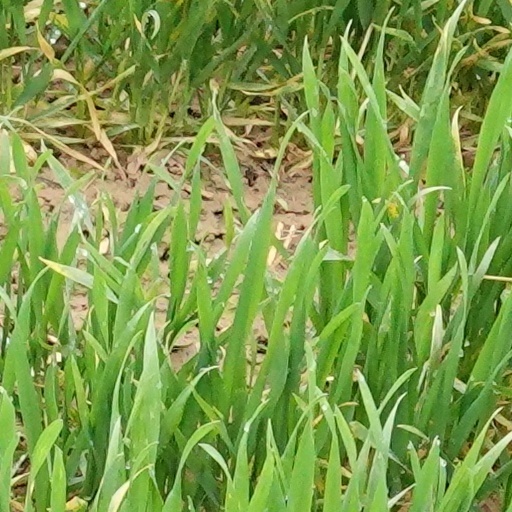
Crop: wheat